HMS Penshurst

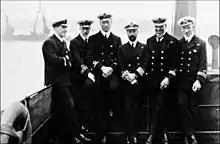
Officers of the "Penshurst" in 1917. Grenfell is third from right and Naylor second from right

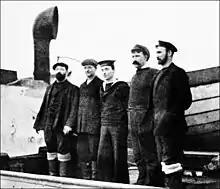
Some of the crew of "Penshurst" in a mixture of naval rig and Q-ship disguises. The man in the centre was a gunlayer killed in the 14 January 1917 action

"Penshurst" commenced operations around the North coast of Scotland before being transferred in spring 1916 to Queenstown, operating around the coast of Ireland and in the English Channel. For almost a year she had little success; during 1916 the Imperial German Navy had scaled down their U-boat operations against commerce around Britain, and there were few contacts in this theatre.